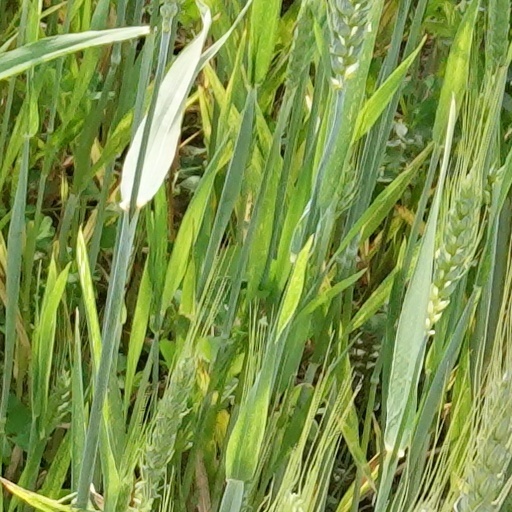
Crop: wheat